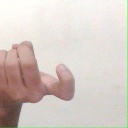
अक्षर: ज